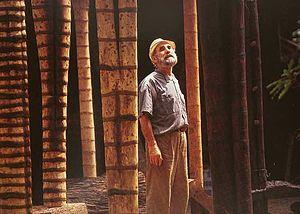
Portrait du sculpteur Frans Krajcberg
Frans Krajcberg, né à Kozienice en Pologne le 10 avril 1921 et mort le 15 novembre 2017 à Rio de Janeiro au Brésil, est un ingénieur, peintre, sculpteur et photographe polonais puis brésilen en 1956.